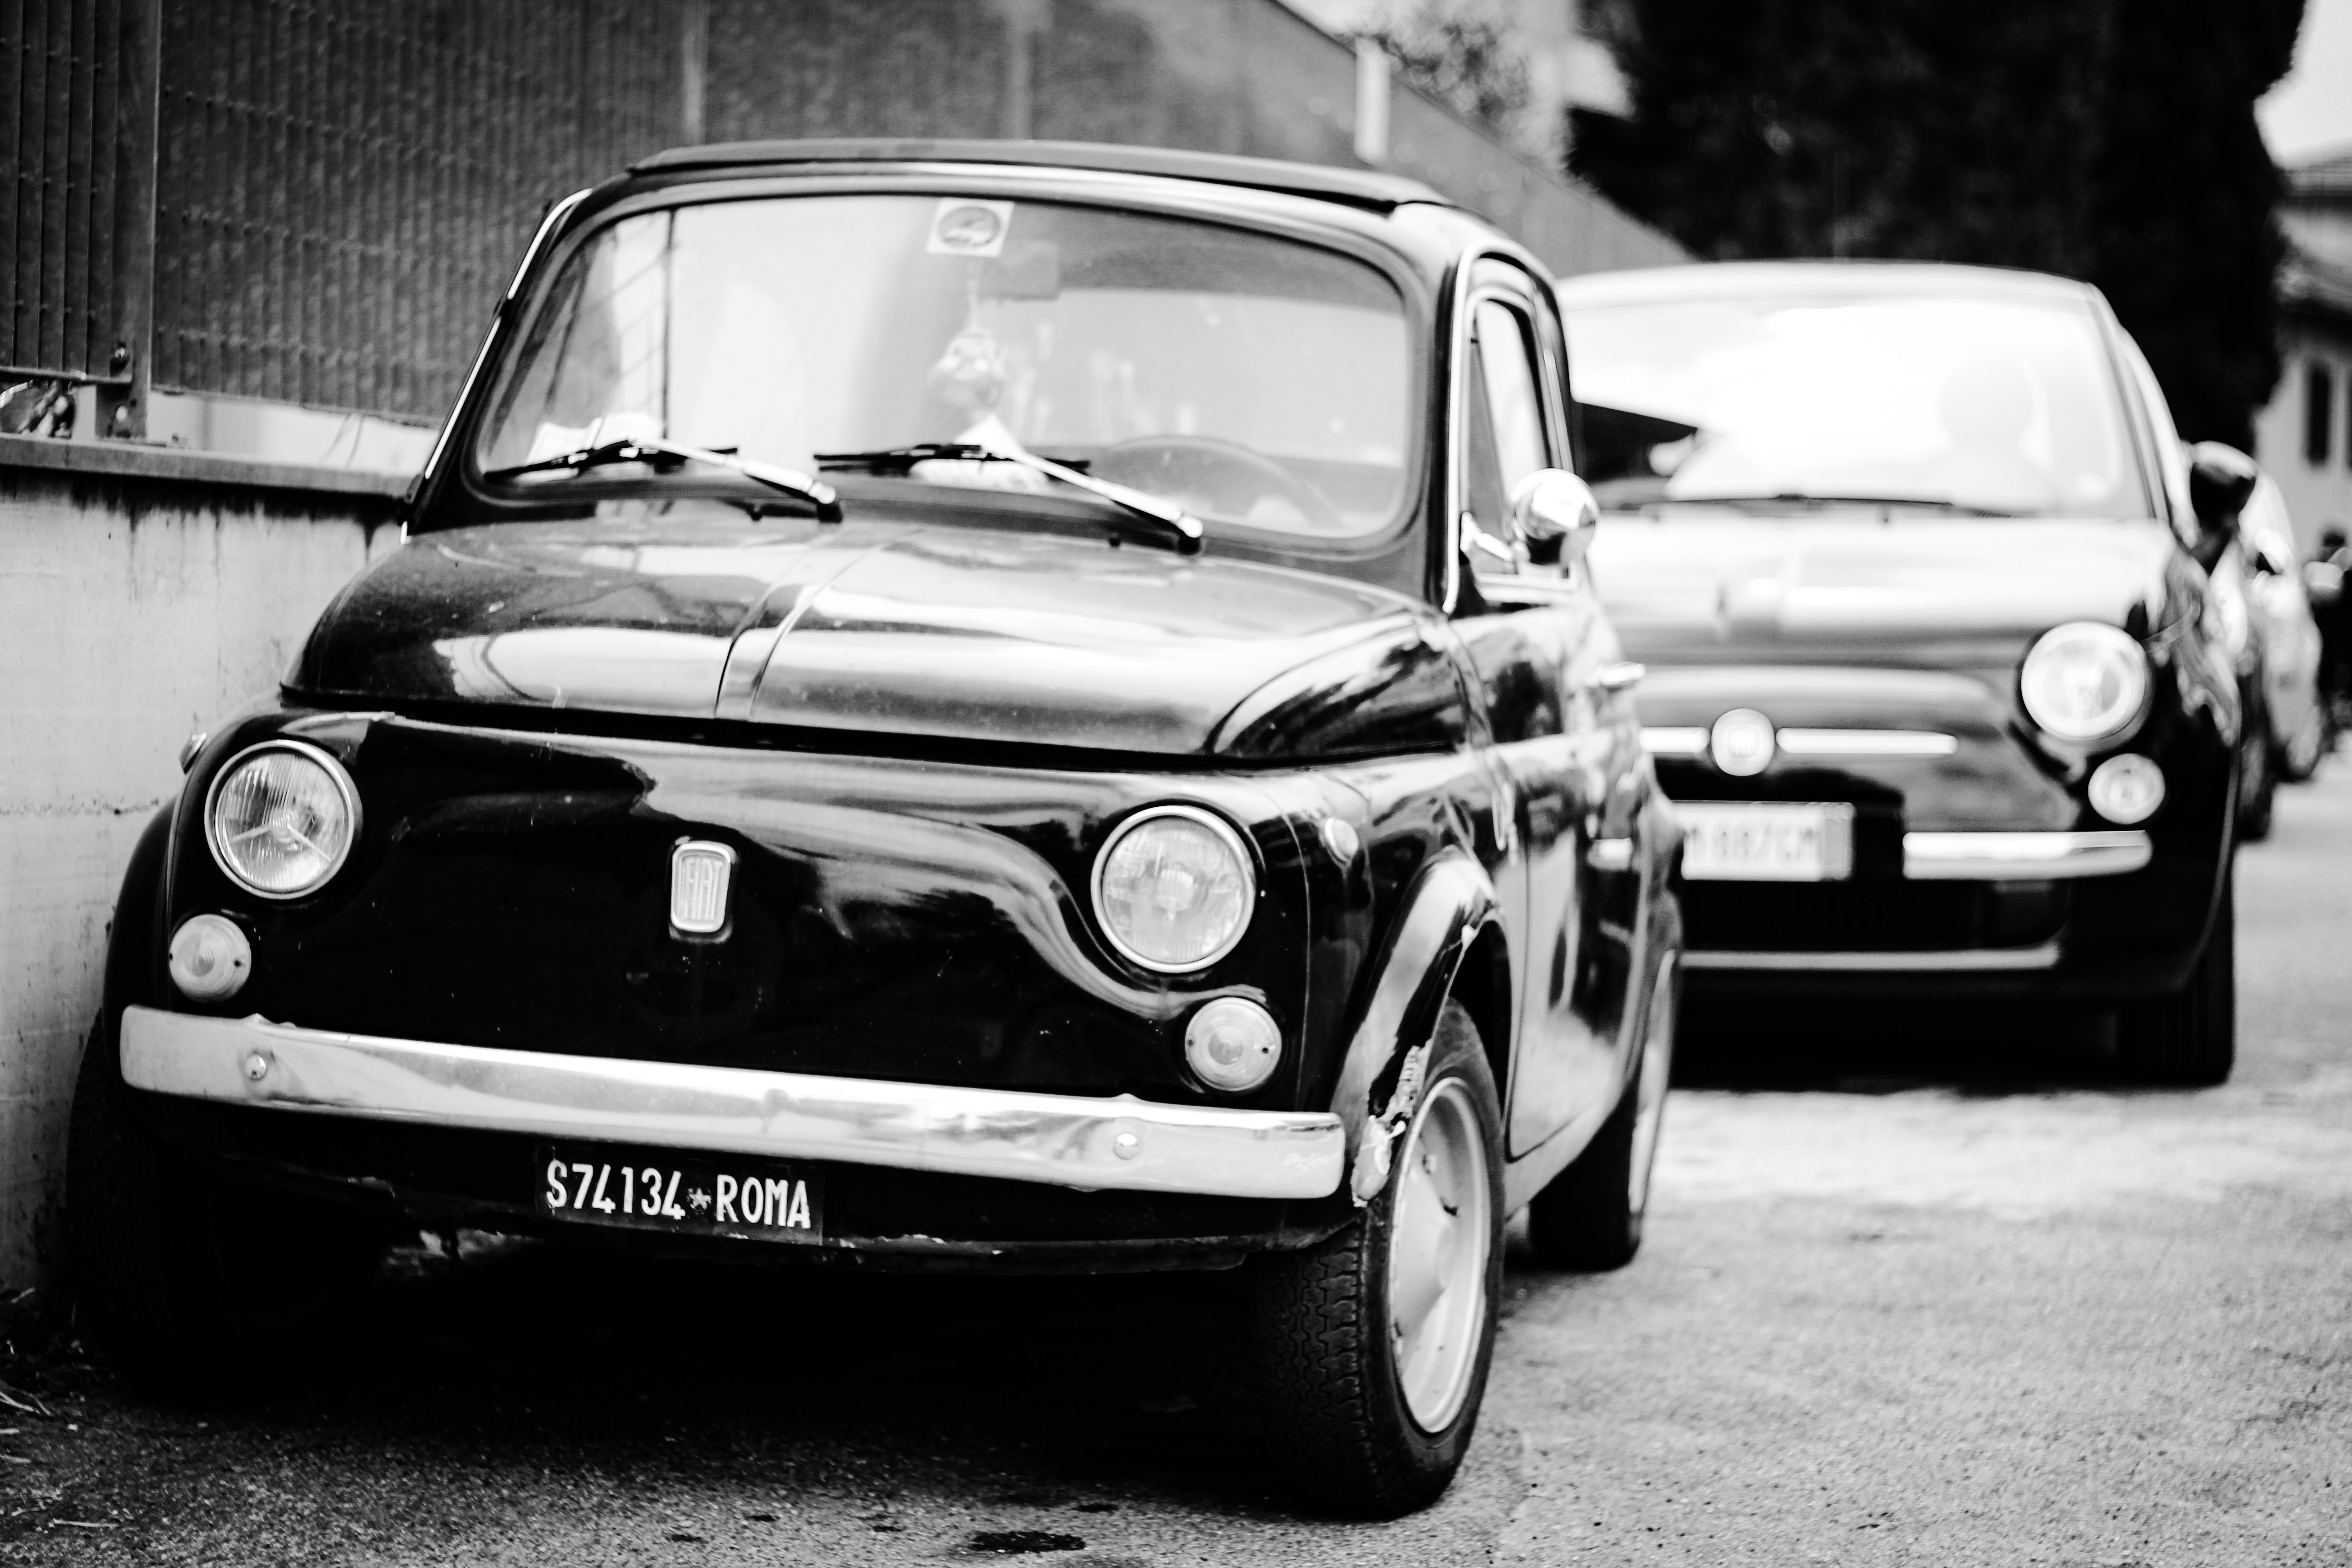
land vehicle, vehicle, car, city car, classic car, coupe, fiat 500, sedan, photography, subcompact car, fiat 600, monochrome, antique car